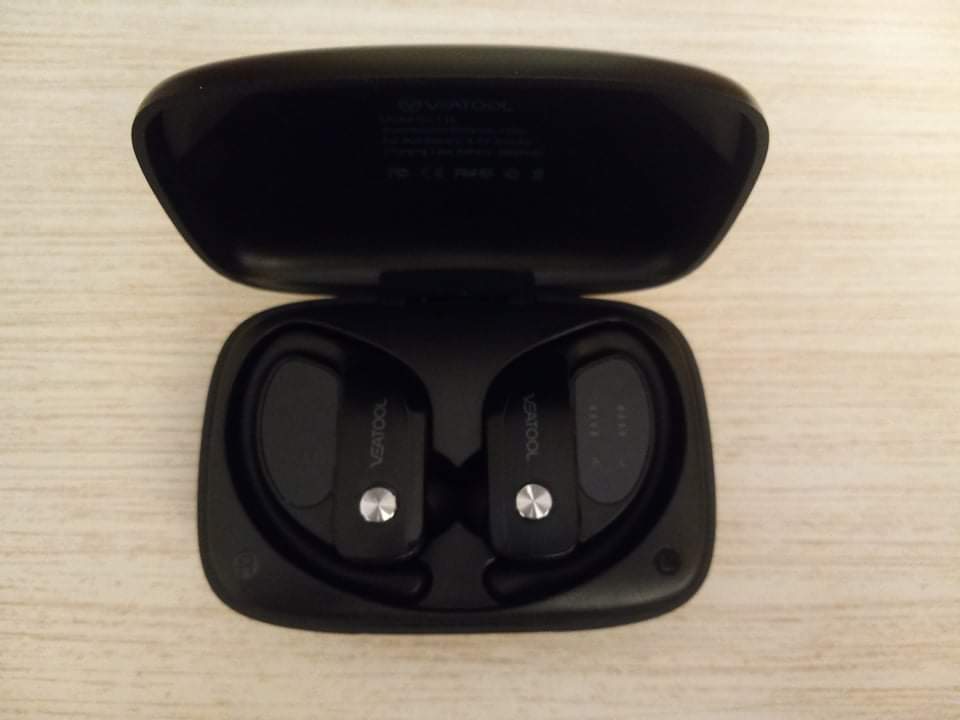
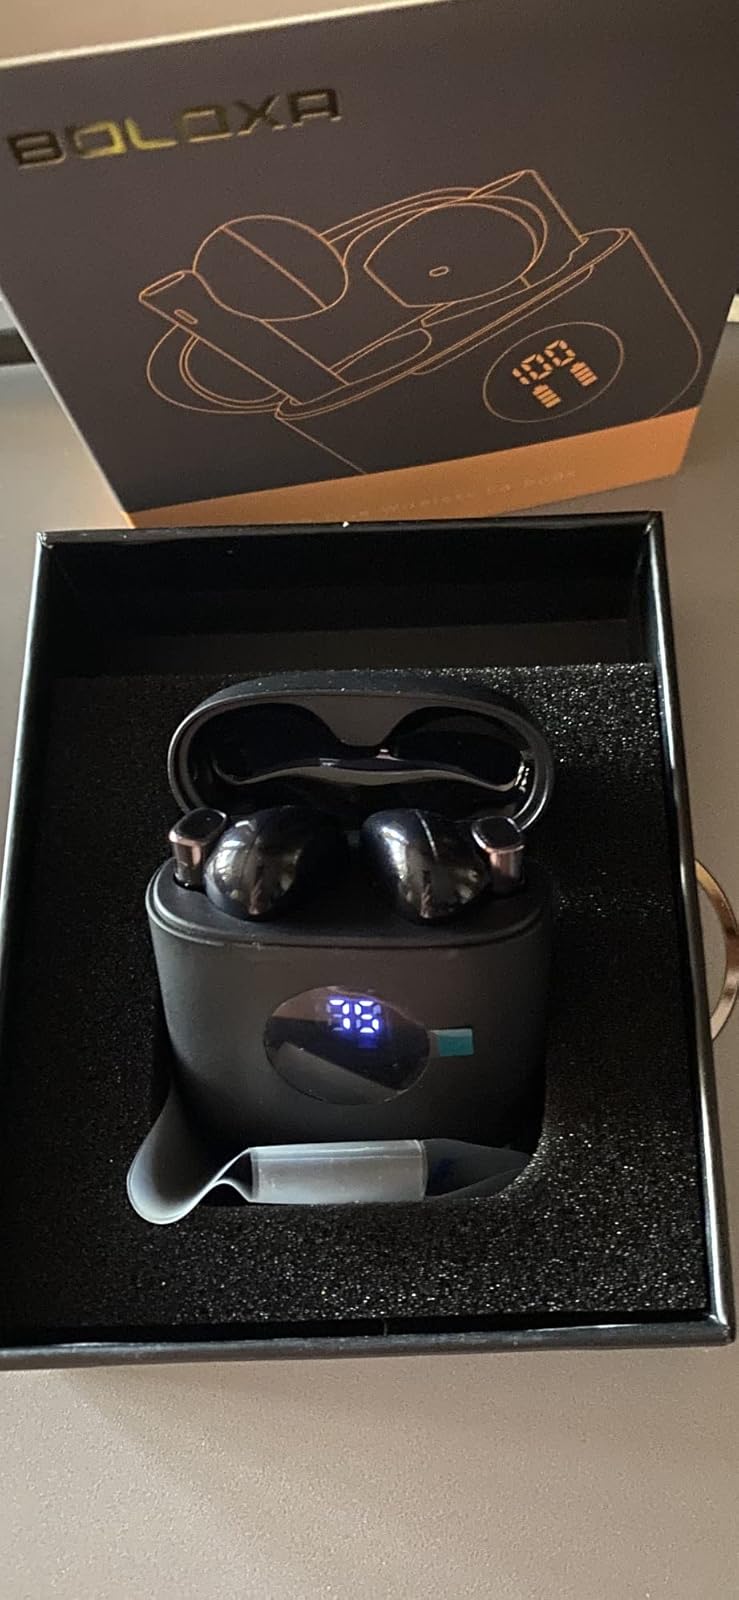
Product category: earbuds
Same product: no